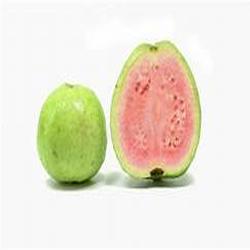
Label: Guava